Animal treatment in rodeo

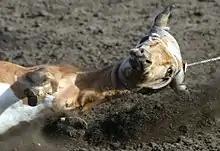
A steer after being roped.

The Calgary Humane Society "opposes the use of animals for any form of entertainment in which they are placed at risk of suffering undue stress, pain, injury or death," and "opposes high risk rodeo events."